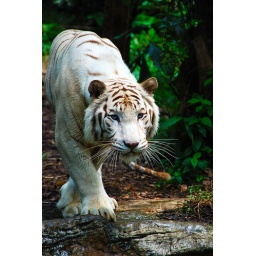
A white tiger in captivity at Singapore Zoological Gardens.